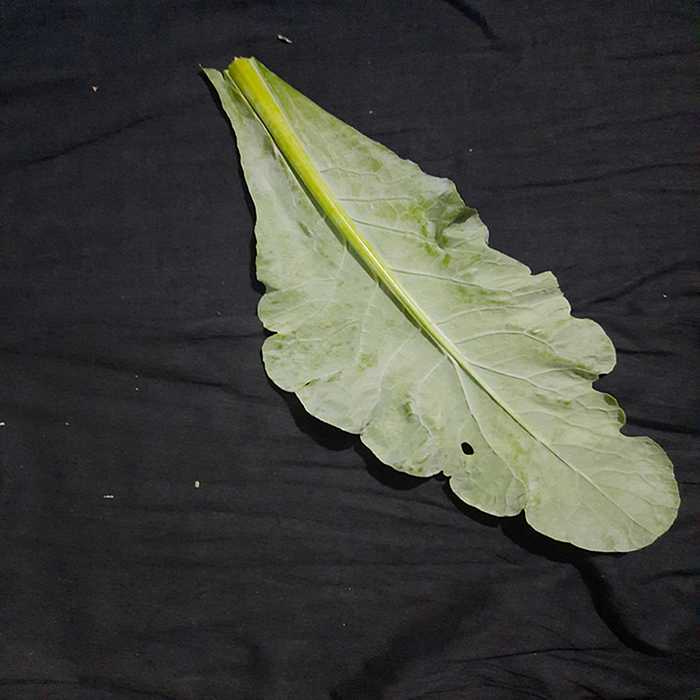
Plant: Cauliflower
Label: Fresh leaf